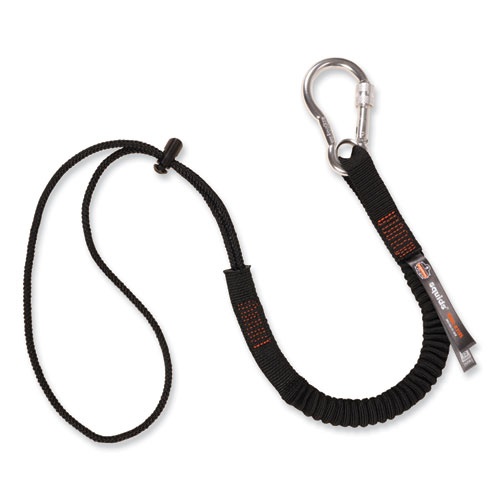
Squids 3105 Tool Lanyard with Aluminum Carabiner + Cinch-Loop, 15 lb Max Working Capacity, 32" to 48", Black, 100/Carton
The Squids 3105 Tool Lanyard with Aluminum Carabiner + Cinch-Loop features both an aluminum carabiner, with locking screw-gate, on one end, and a low-profile cinch-loop on the other end, to enable easy tethering to a wide variety of tools and anchors. A flexible elastic-webbing design helps reduce snag hazards and tangles when working at heights, while a captive-eye, carabiner-end design helps the user better predict the direction of the load to prevent the lanyard from sliding into the carabiner's gate. Third-party certified to a maximum safe-working capacity of 15 lb with a 2:1 safety factor, these lanyards are ideal for a wide range of industry applications including construction, telecommunications, petro-chemical operations, utility-line maintenance and a variety of other areas where working at heights is the norm. Note: This is a non-returnable item.
Brand: Ergodyne
Category: Business & Industrial > Work Safety Protective Gear > Work Safety Tethers > Tool Belt Work Safety Tethers